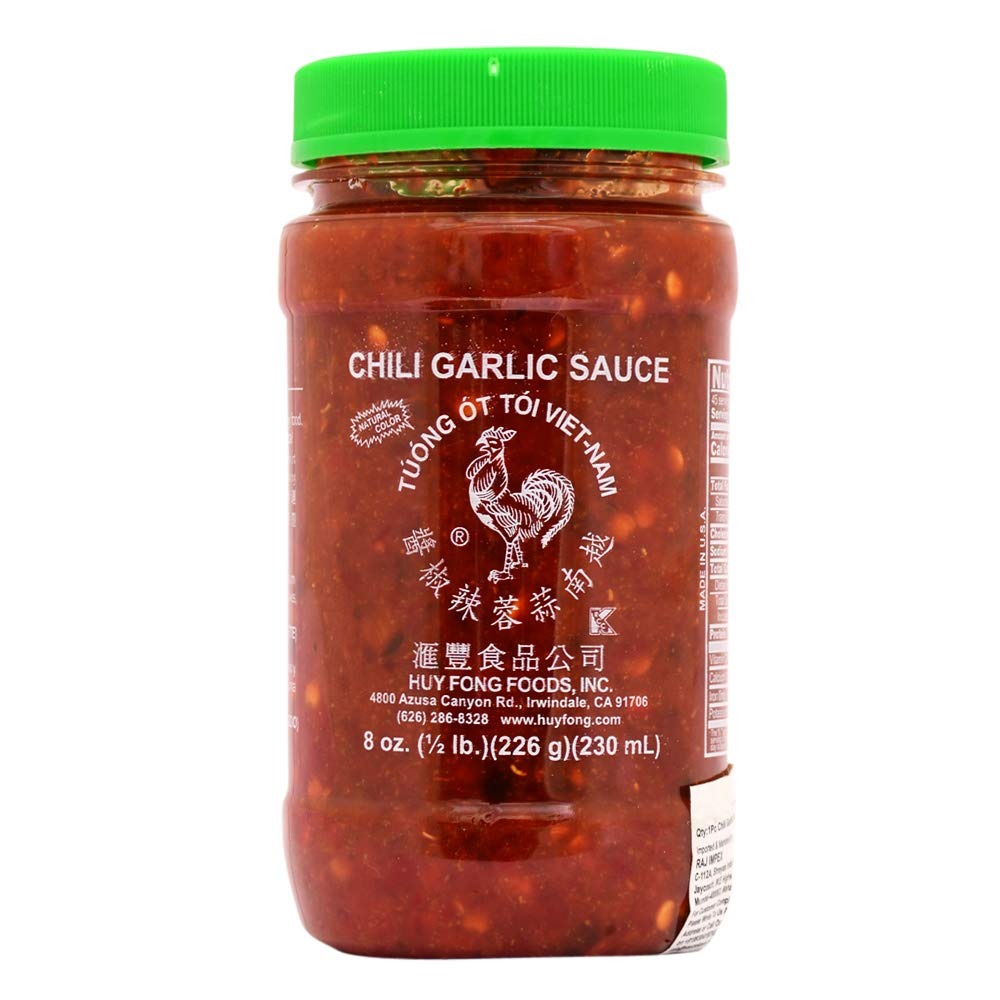
Item Name: Tuong Ot Sriracha Sauce - Garlic & Chilli, 226g
Bullet Point 1: 100% Vegetarian
Bullet Point 2: Flavourfull taste
Bullet Point 3: It is excellent in soups,pastas and pizzas
Bullet Point 4: No added preservatives
Product Description: Tuong ot tol viet nam chili garlic sauce.It is excellent in soups, sauces, pastas, pizzas, hot dogs, hamburgers, chowmein or on anything else to give it a delicious, spicy taste. Like all our sauces, we use only the highest quality ingredients and never any artificial colors or flavorings. Huy fong foods' chili sauces are made from fresh, red jalapeno chili peppers and contain no water or artificial colors.
Value: 7.97
Unit: Ounce

Price: 5.13